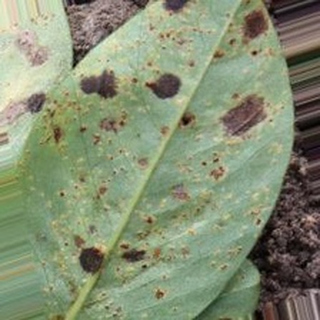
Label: groundnut_rust